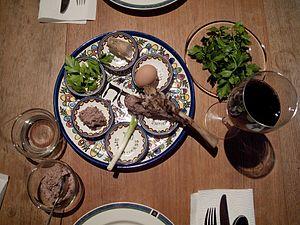
Gastronomie juive de Pessah en Égypte (et ailleurs). Il s'agit des mets symboliques préparés sur le plat de présentation du seder pendant les prières et la lecture de la Haggadah de Pessah, la Pâque juive
Le séder est un rituel juif hautement symbolique propre à la fête de Pessa'h, visant à faire revivre à ses participants, en particulier les enfants, l'accession soudaine à la liberté après les années d'esclavage en Égypte des enfants d'Israël.
Pessa'h est l’une des trois fêtes de pèlerinage du judaïsme prescrites par la Bible hébraïque, au cours de laquelle on célèbre l’Exode hors d’Égypte et le début de la saison de la moisson de l’orge qui inaugure le cycle agricole annuel.
Le vin casher est un vin produit en suivant les lois religieuses du judaïsme, en particulier la cacherouth, le code alimentaire juif. Des preuves archéologiques montrent que l'usage du vin par le peuple juif a une longue histoire qui remonte aux temps bibliques. L'utilisation traditionnelle et religieuse de vin casher a été une constante dans la diaspora. Aux États-Unis, ces vins sont associés au cépage concord, qui donne des vins doux. Au début des années 1980, une tendance vers la production de vins secs et de qualité a commencé avec la renaissance de la viticulture en Israël. Quand le vin casher est produit, commercialisé et vendu dans le commerce, il doit avoir le hekhsher, le certificat signifiant que le produit est « propre à la consommation », d’un organisme de surveillance, d’une organisation, d’un rabbin faisant autorité et qui est de préférence un posseq, ou être supervisé par un Beth din.